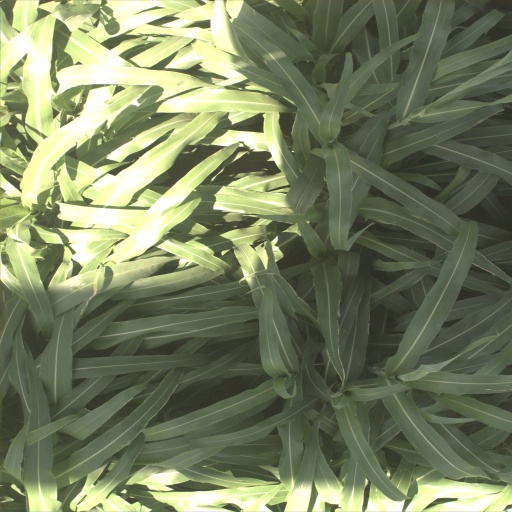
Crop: sorghum